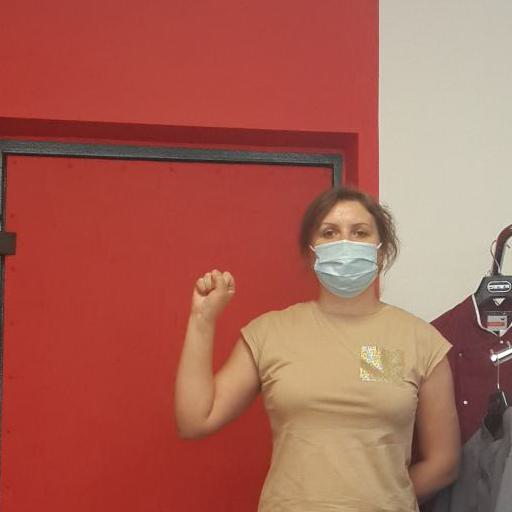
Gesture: fist